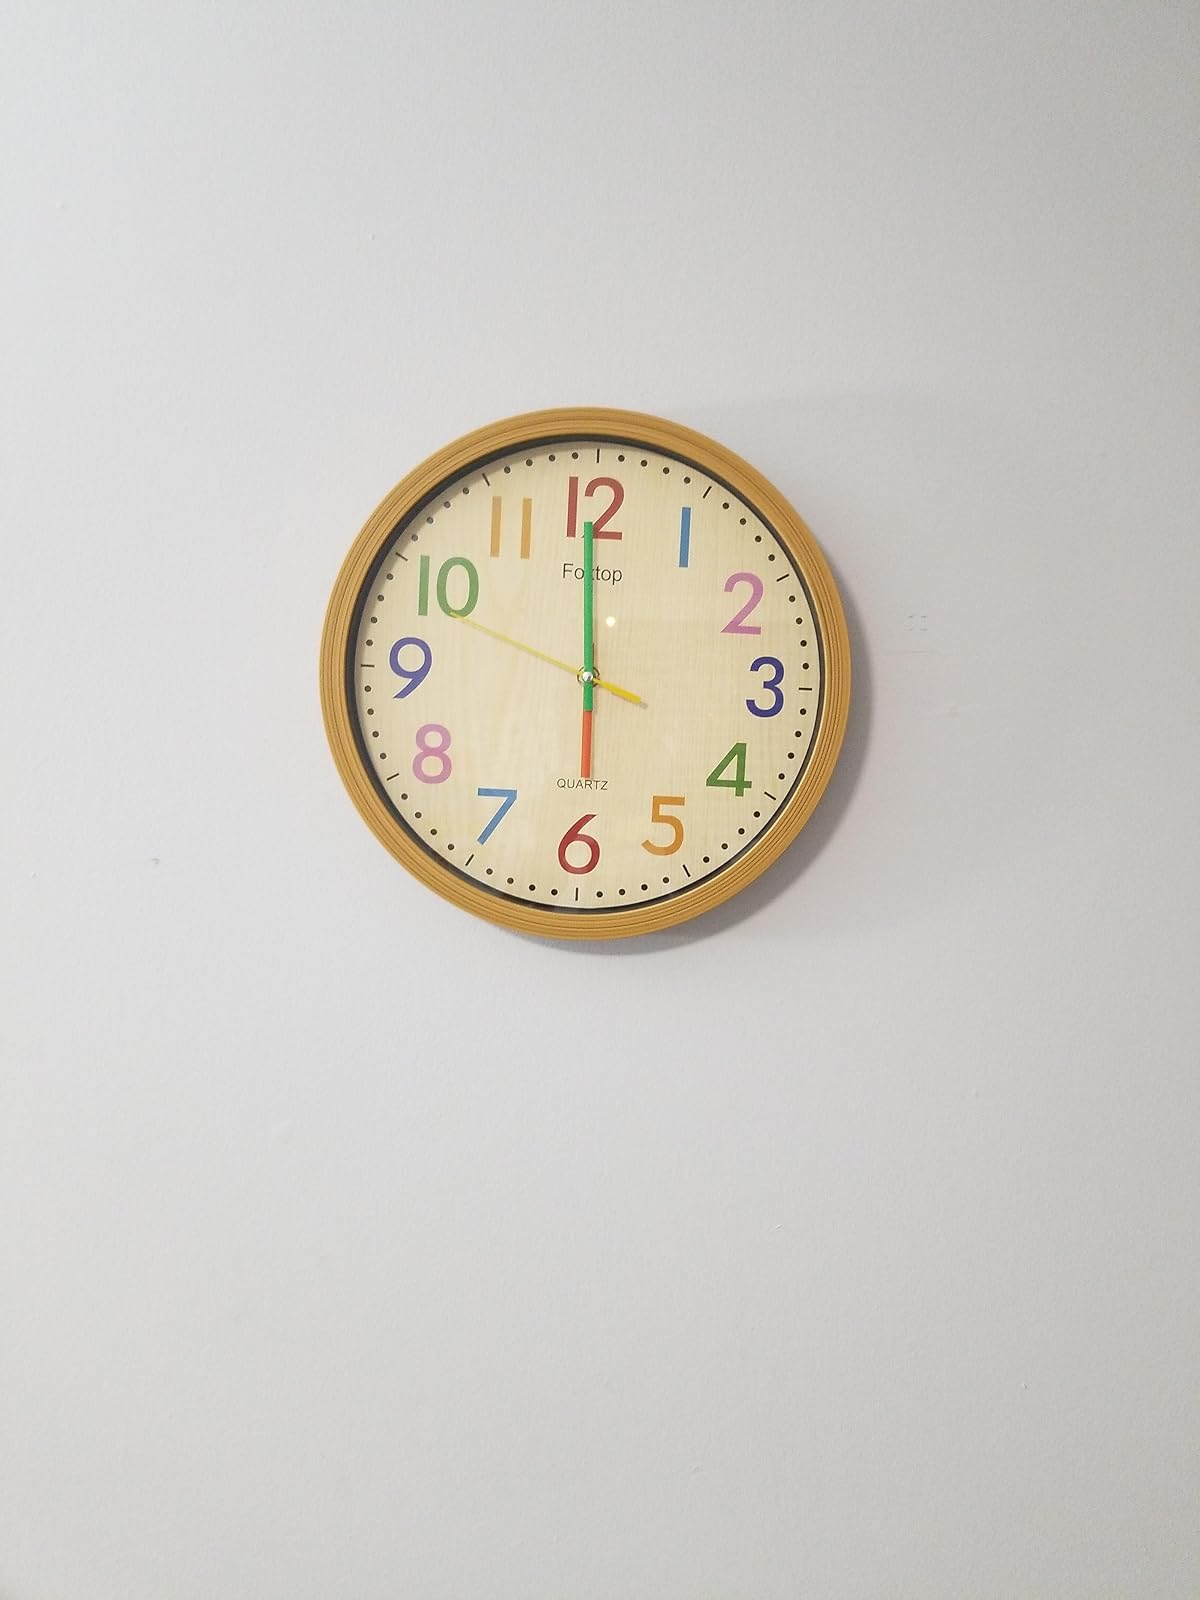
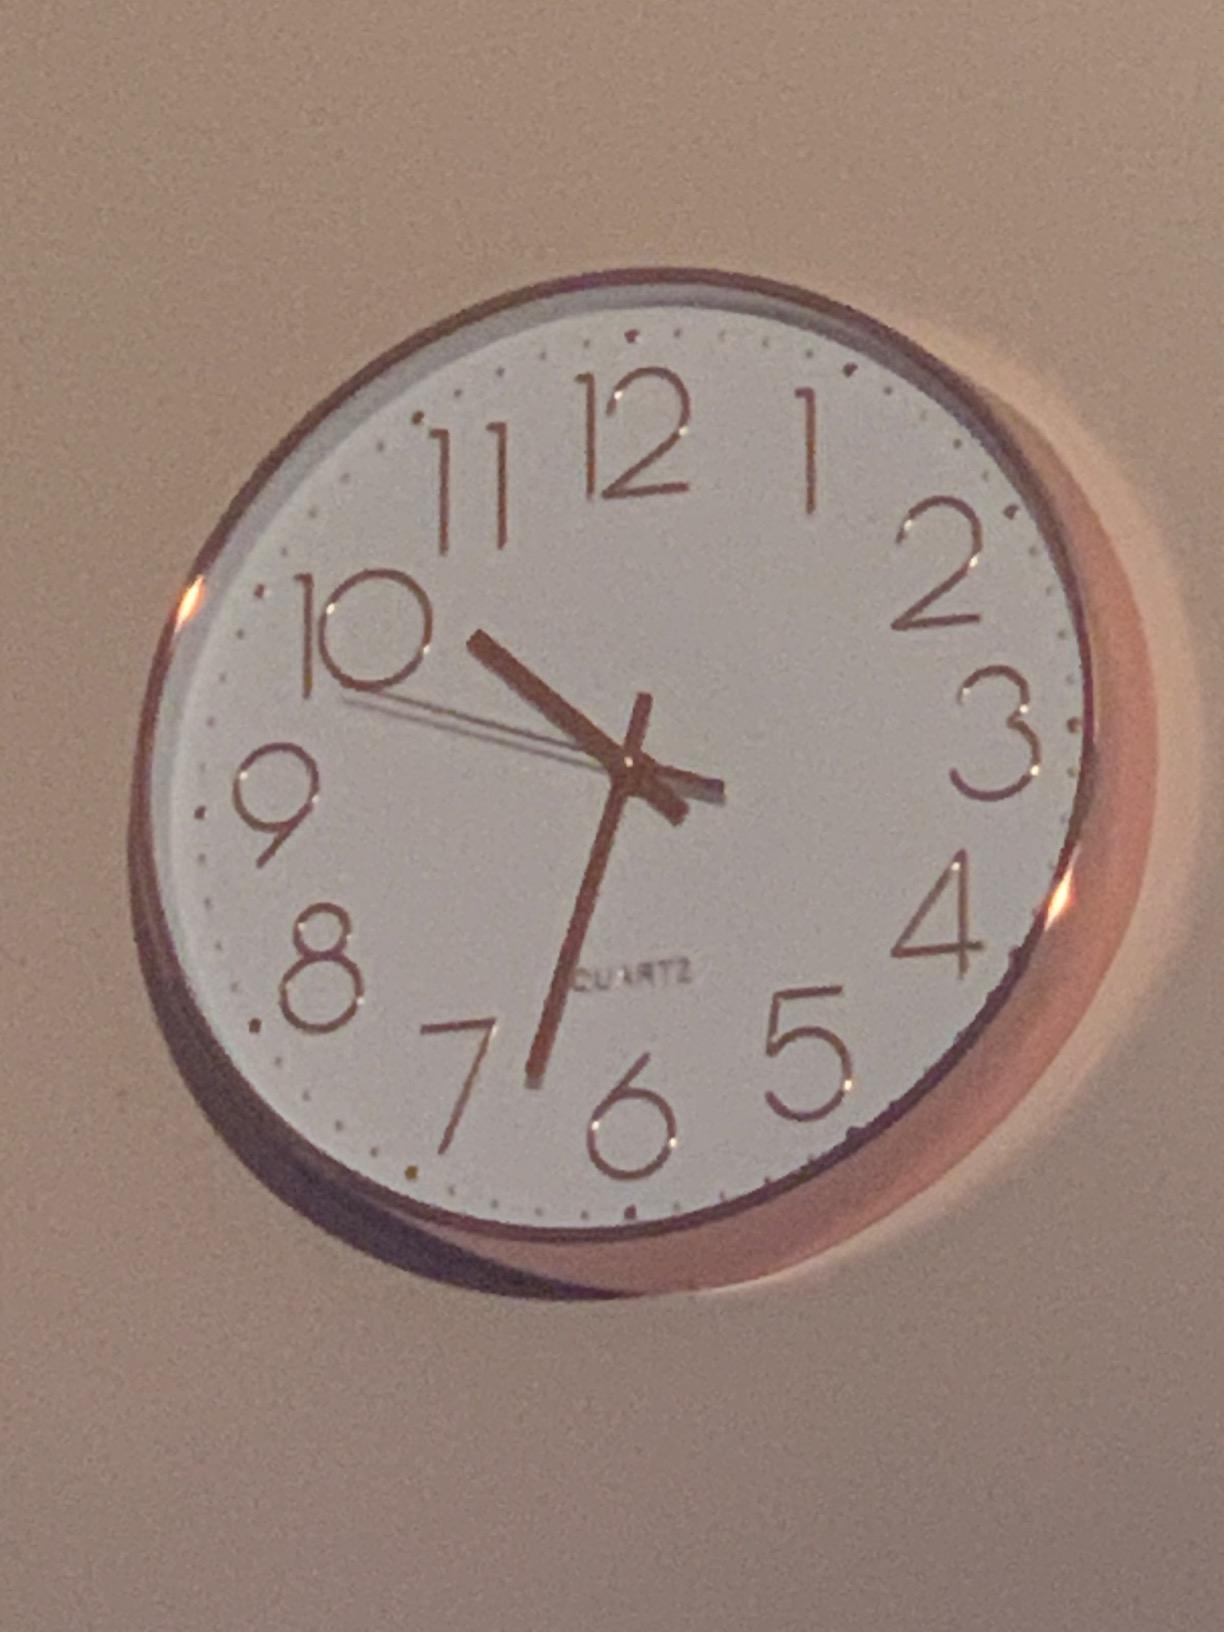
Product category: clock
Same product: no